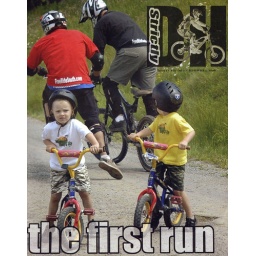
Imagine walking around a bike shop and seeing yourself on the cover of the first issue of a brand new downhill mag!